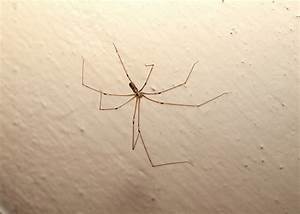
Label: ragno